Gravity (2013 film)

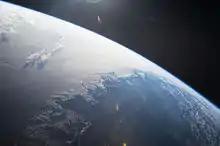
The uninterrupted 13-minute opening scene started with a clear view of brightly lit Earth similar to this NASA picture. The sequence took many months to design and years to shoot.

Cuarón wanted to do long takes, in part because the producers wanted to film it like an IMAX-style Discovery Channel documentary. However, the long takes are deceptive as 'invisible cuts' were utilised to stitch shots together during editing. As with his previous films, Emmanuel Lubezki did not use prior footage as the starting point of his work on "Gravity". Instead, he carried out a search of images from NASA and Roscosmos. He and his team put together a large collection of photographs and picked what was best for the film. Lubezki said that they based the visuals on descriptions from astronauts, with some artistic license in depicting how the stars looked during the daytime in space. He wanted to incorporate the stars as much as possible to feel as deep as possible and avoid plain darkness and two dimensional feeling.